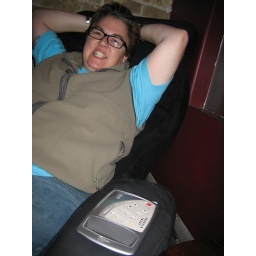
Eileen relaxes in a masage chair in a bar we stopped into in the warehouse district.